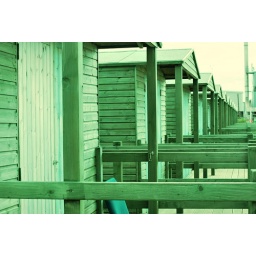
Sea green beach houses sitting in harmony